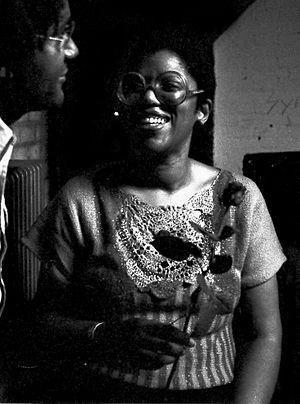
Jeanne Lee est une chanteuse de jazz. Elle est l'une des plus importantes représentantes du courant free jazz dans le domaine du jazz vocal. Son style unique, à la fois sensuel, sombre et sensible, fait appel autant à la réinterprétation de standards qu'à des formes libres d'improvisation vocale et de scat.